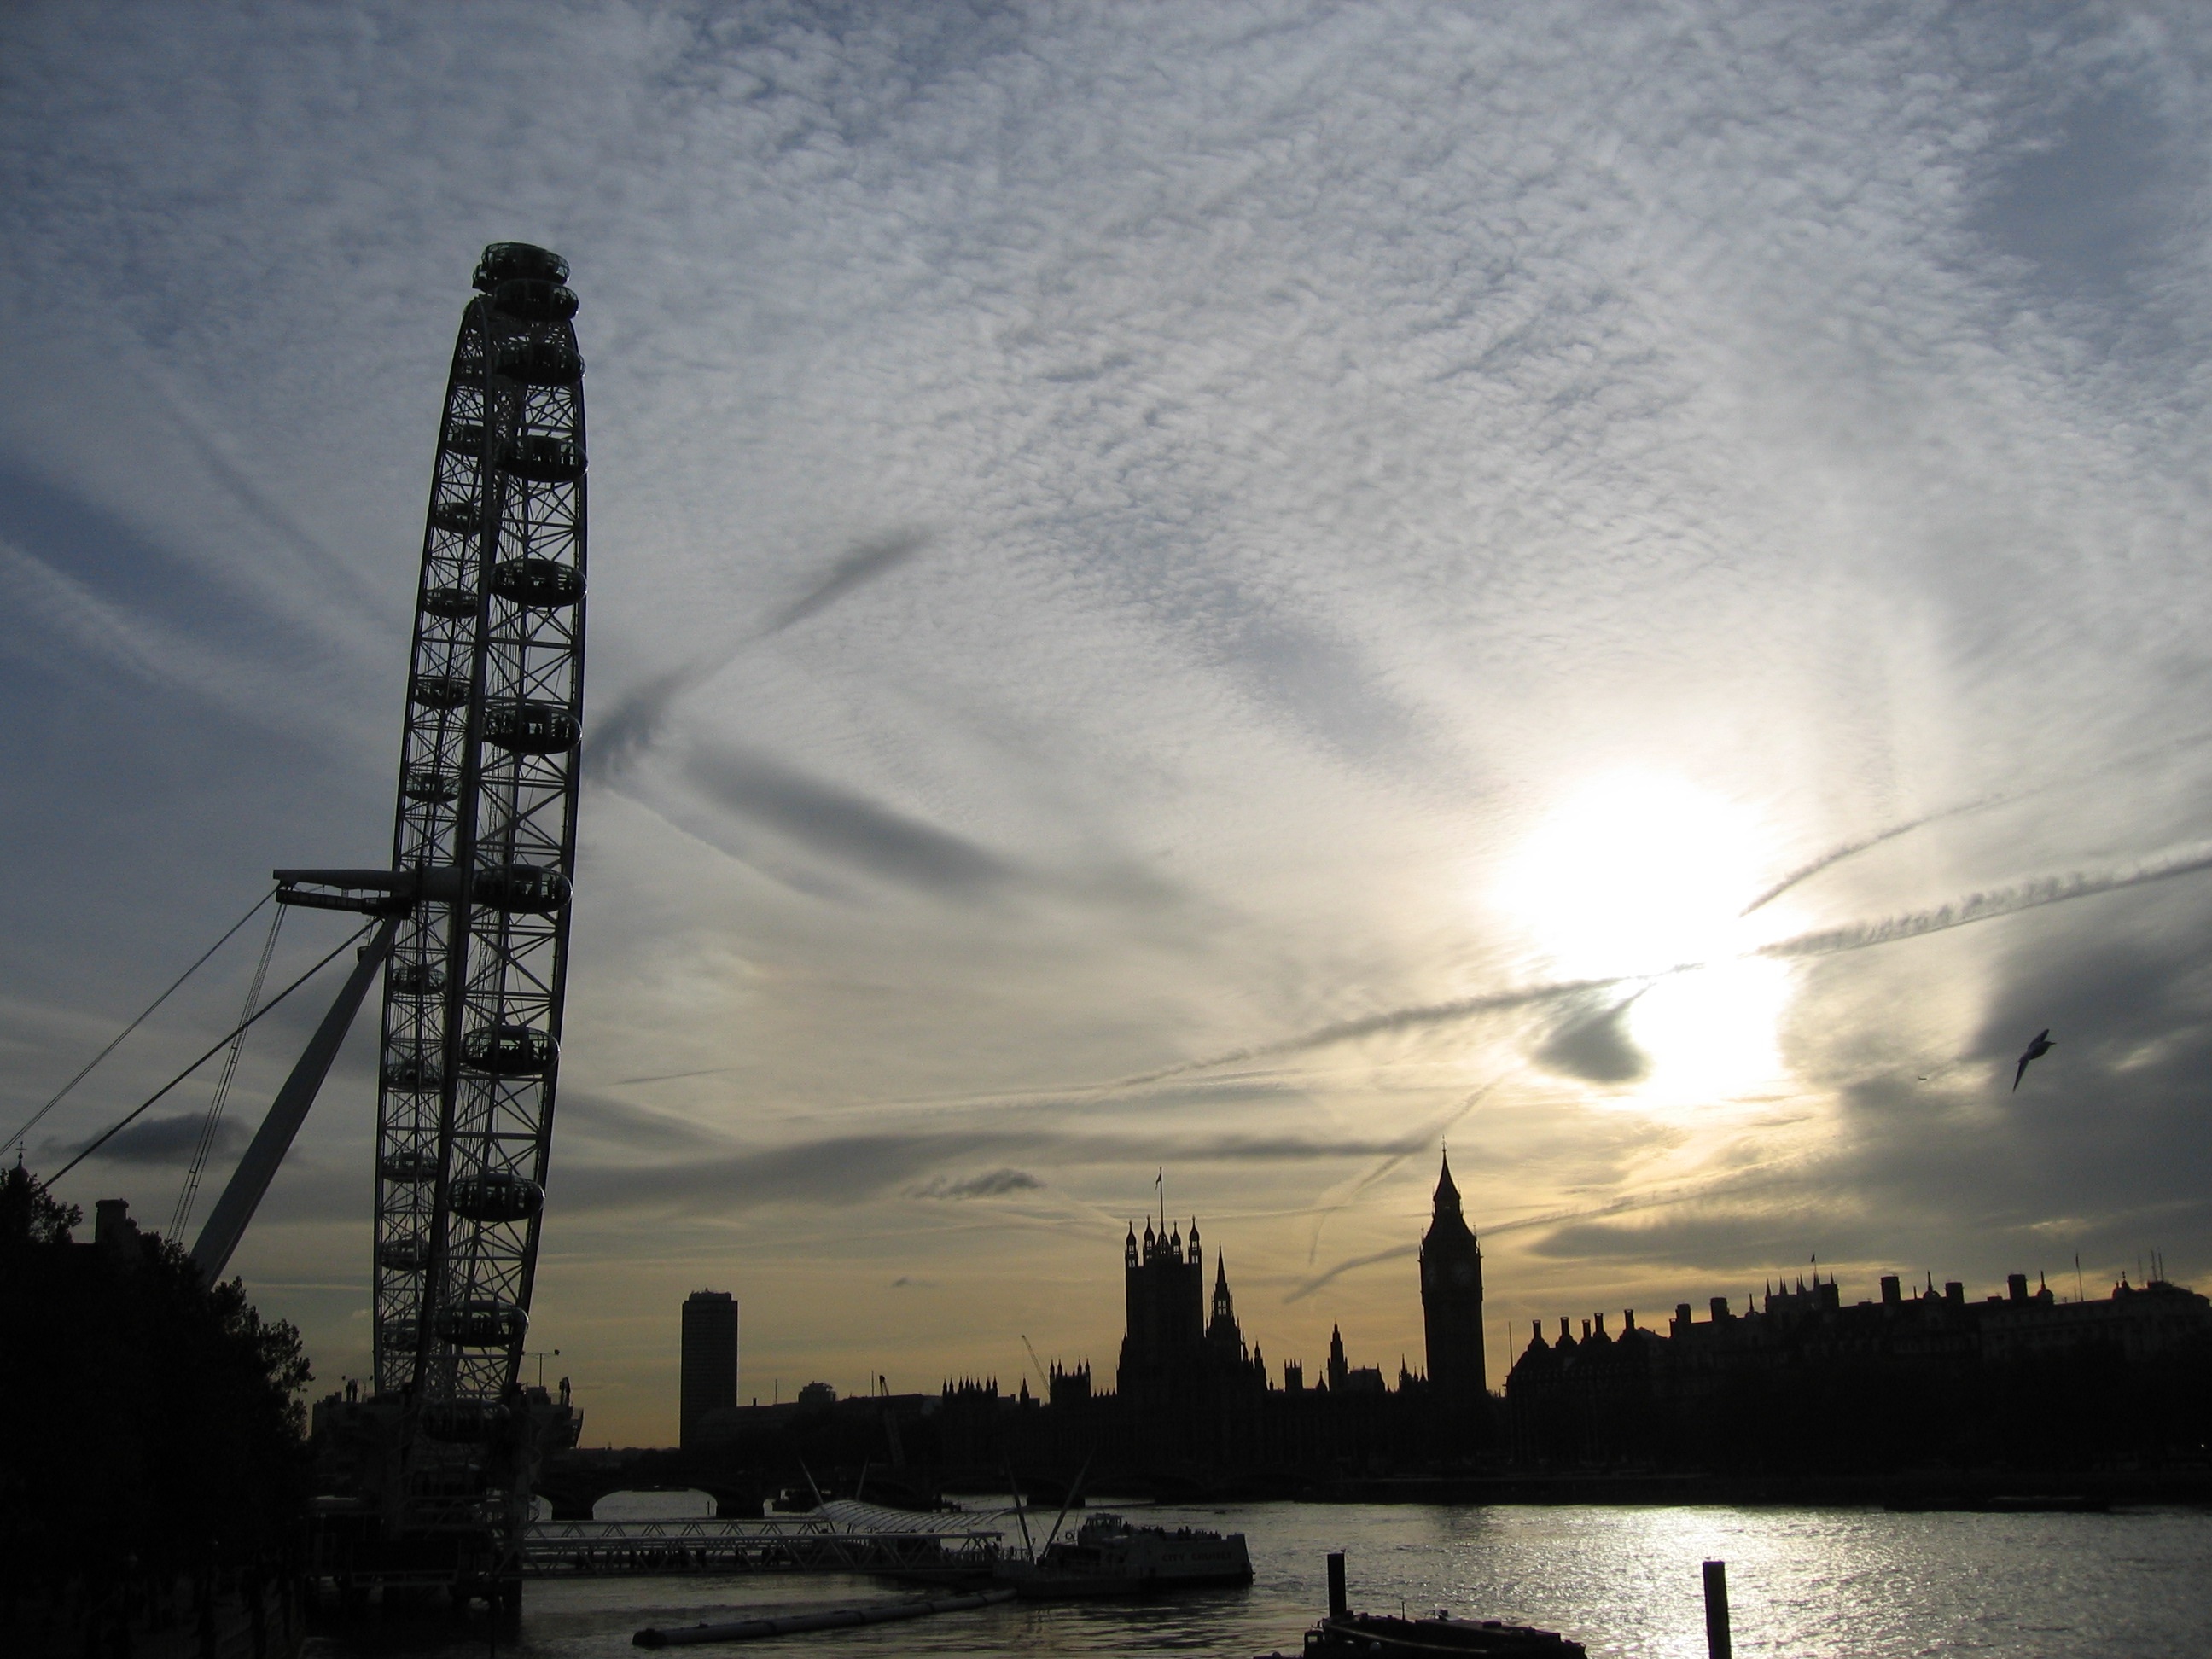
sea, horizon, cloud, architecture, sky, sunset, bridge, skyline, sunlight, morning, dawn, city, cityscape, dusk, evening, reflection, tower, london eye, landmark, england, london, parliament, english, westminster, thames, meteorological phenomenon, atmospheric phenomenon